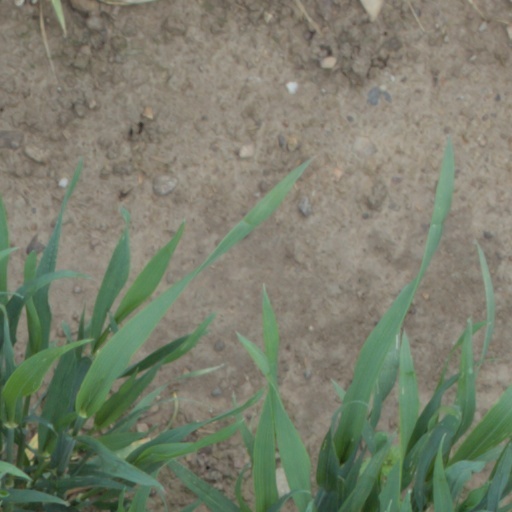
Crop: wheat